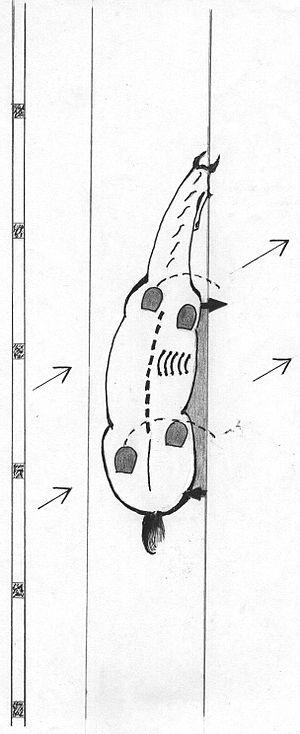
La haute école désigne, dans le domaine de l'équitation, le travail de dressage avancé avec le cheval qui, grâce au rassembler, donne une forme relevée du pas, du trot et du galop dits "d'école", et peut les transformer en "airs" dits "près de terre". Elle comprend aussi les airs relevés qui sont la stylisation des sauts naturels du cheval. Baucher y inclut le travail de deux pistes aux trois allures, les changements de pied sur les lignes rétrécies ou encore le piaffer. Les chevaux capables d'accomplir ces figures sont nommés des chevaux de haute école.